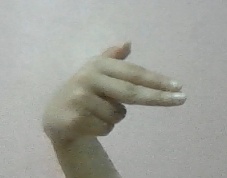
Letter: ghain